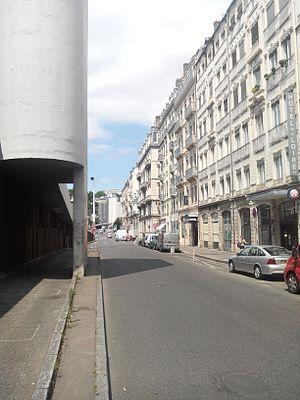
Cours de Verdun-Gensoul, dans le 2e arrondissement de Lyon.
Le centre d’échanges de Perrache est un bâtiment et une plate-forme de correspondance de transport en commun situé cours de Verdun dans le quartier de Perrache, dans le 2ᵉ arrondissement de Lyon. Il regroupe une station de métro, une station de tramway, une gare routière et un échangeur entre les autoroutes A6 et A7. De plus il jouxte la gare de Lyon-Perrache.